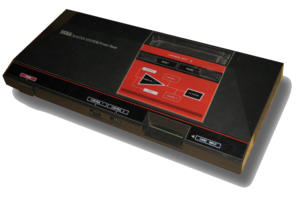
Sega Master System
Sega Master System er en 8-bit kasette-baseret video spil konsol der blev markedsført af Sega. Første gang udgivet i 1986. Den oprindelige form hed Sega SG-1000 Mark III.